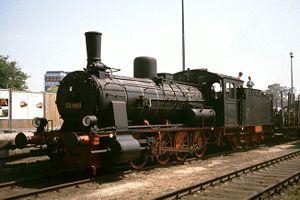
Les G7.1 et G7.2 sont les premières locomotives à vapeur de disposition d'essieux 040 développées pour les chemins de fer du royaume de Prusse. Elles étaient destinées au service de marchandises.